Please Don't Destroy: The Treasure of Foggy Mountain

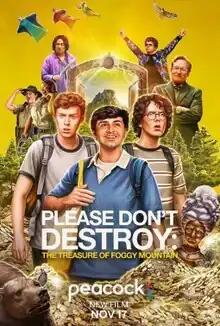
Promotional release poster

Please Don't Destroy: The Treasure of Foggy Mountain is a 2023 American buddy comedy adventure film directed by Paul Briganti, produced by Judd Apatow and Jimmy Miller, and written by and starring the comedy troupe Please Don't Destroy, consisting of Martin Herlihy, John Higgins, and Ben Marshall. In the film, a fictionalized version of the group searches for a lost treasure that they had initially been searching for as kids. Bowen Yang, Meg Stalter, X Mayo, Nichole Sakura, Cedric Yarbrough, Sunita Mani, and Conan O'Brien also star.